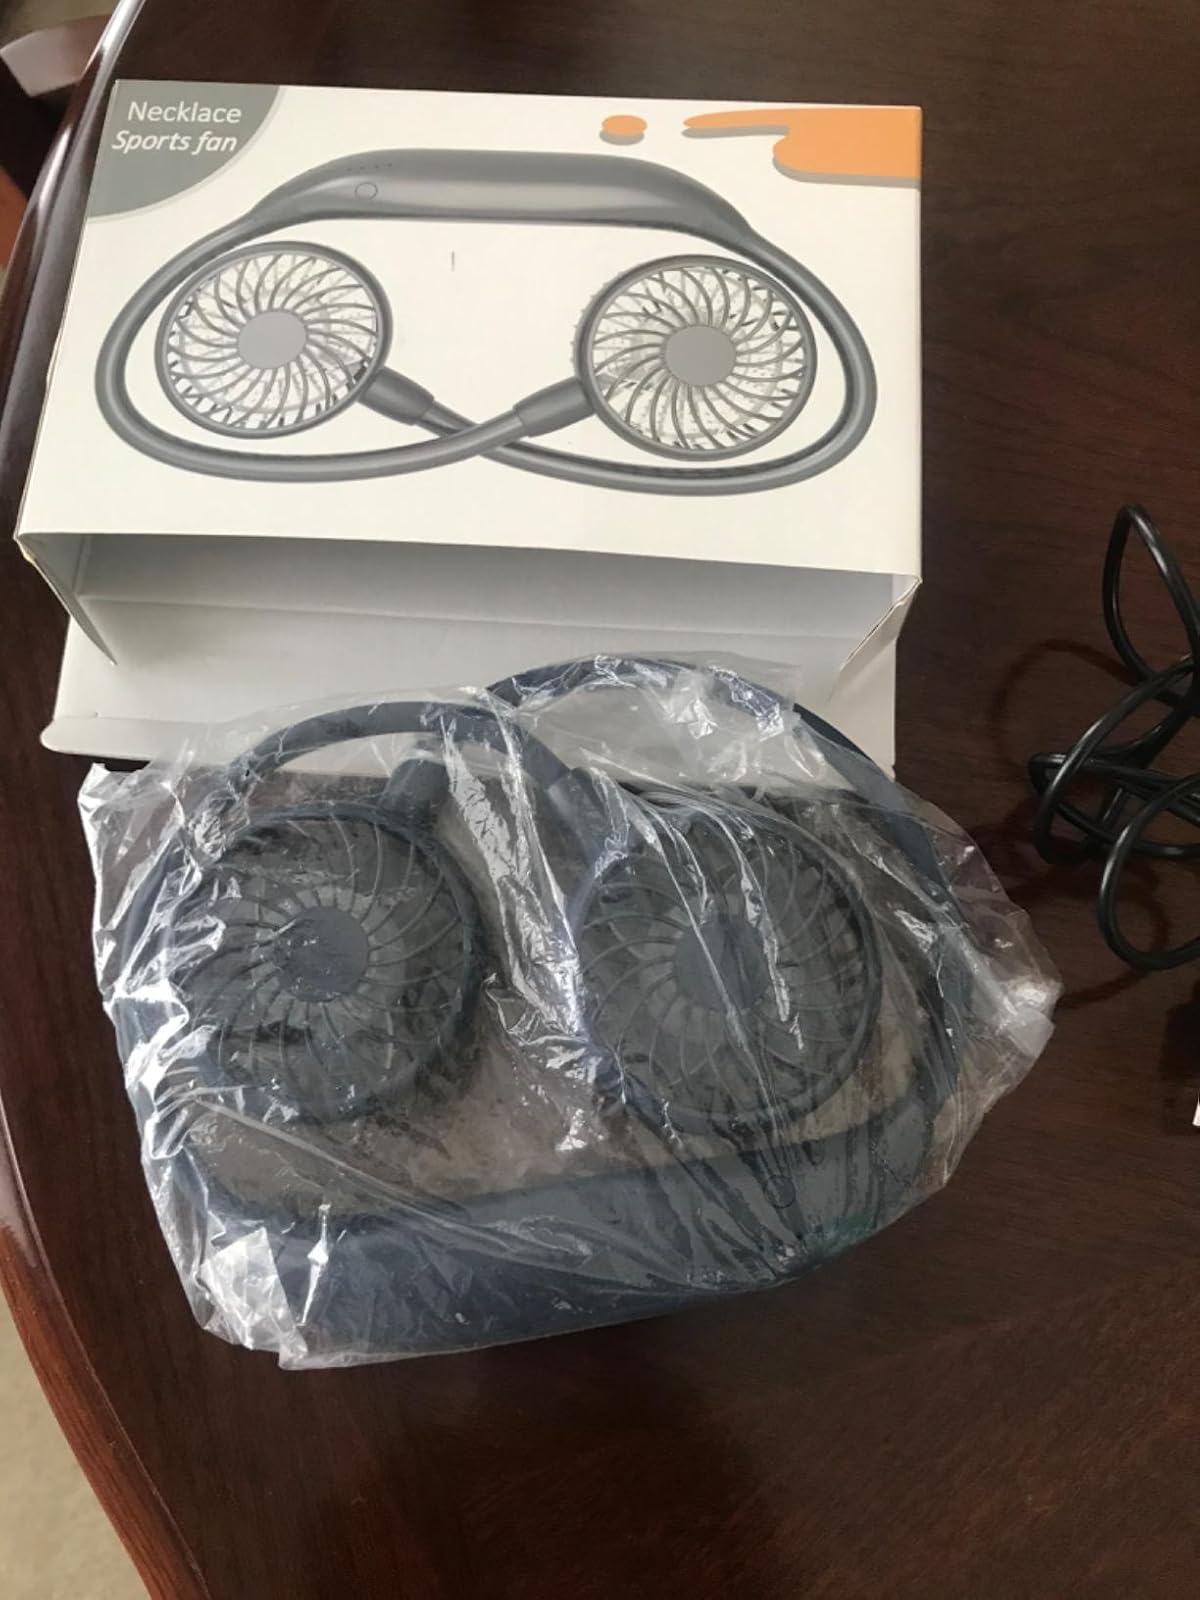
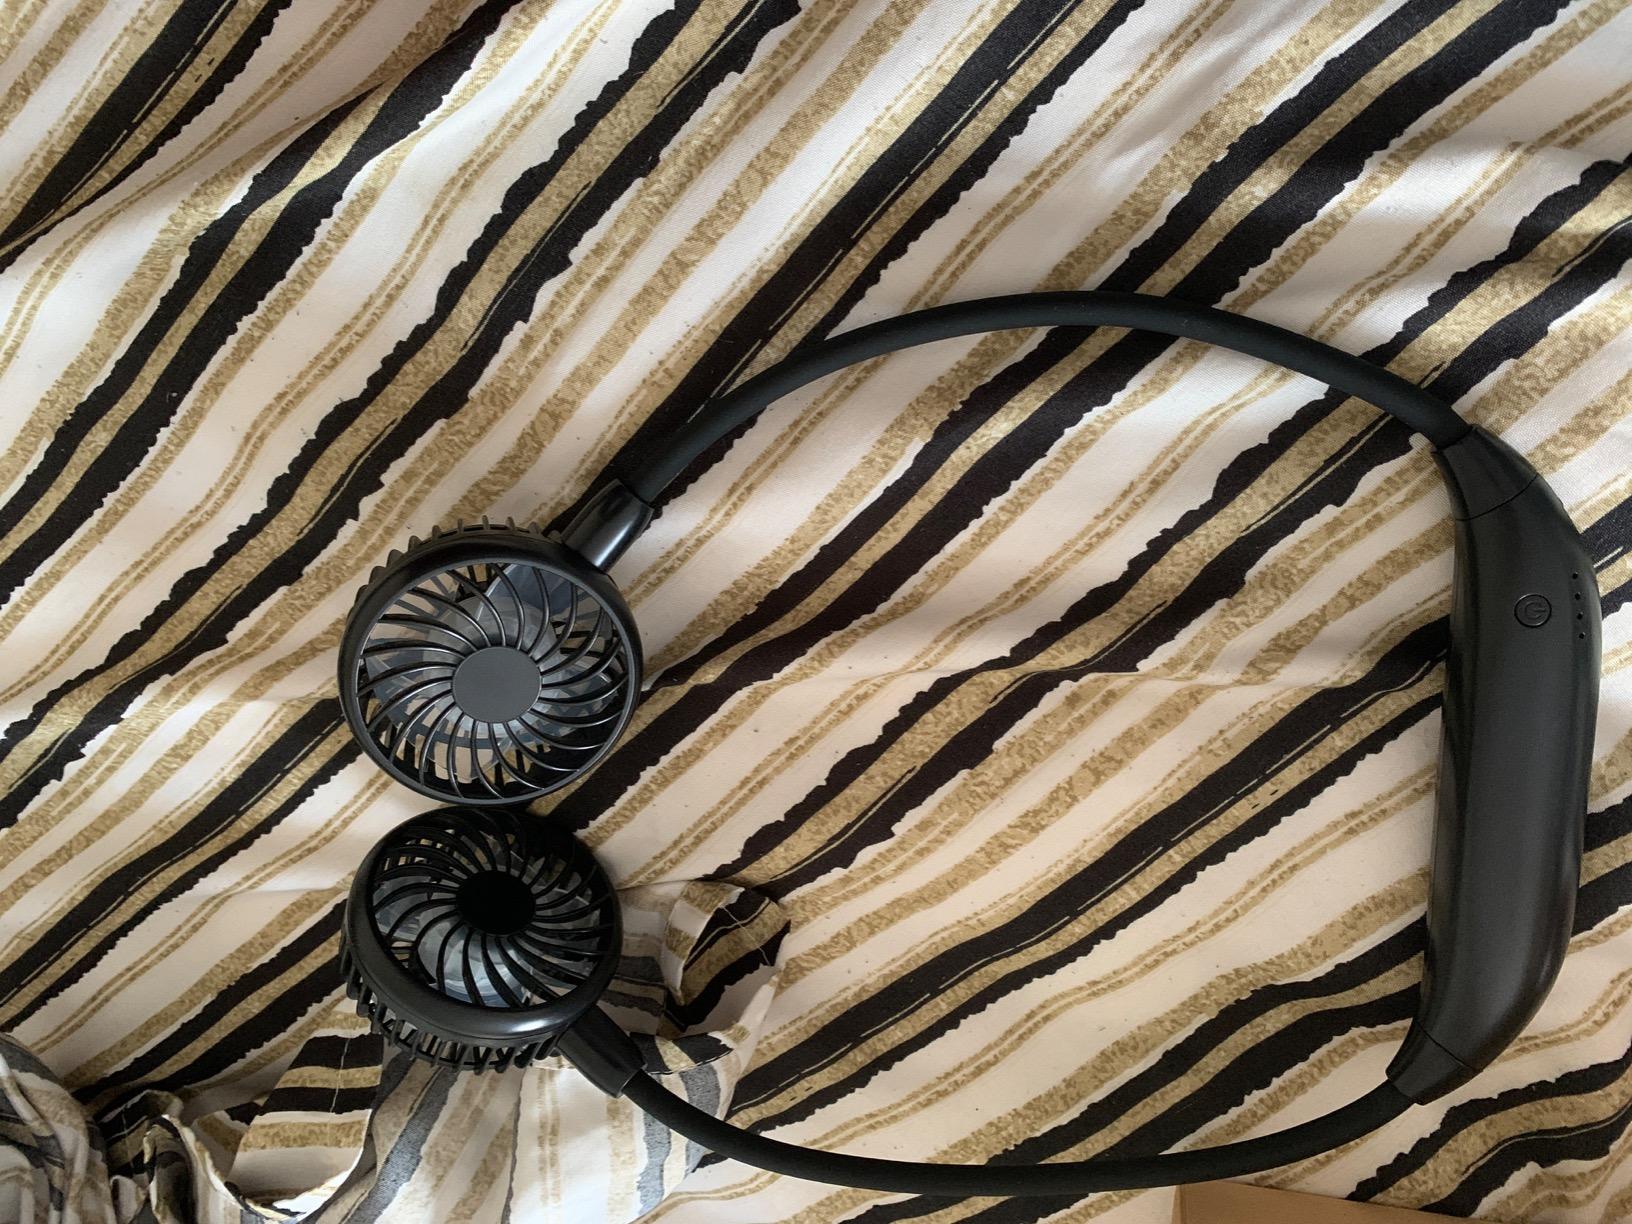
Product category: fan
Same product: no